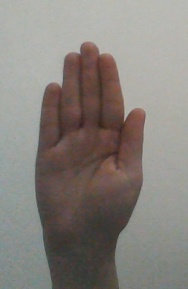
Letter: seen